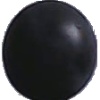
Label: blue_grape